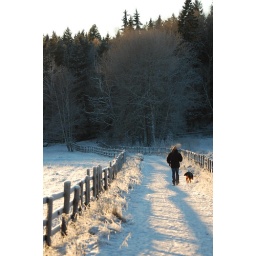
Somebody's out in the cold walking the dog